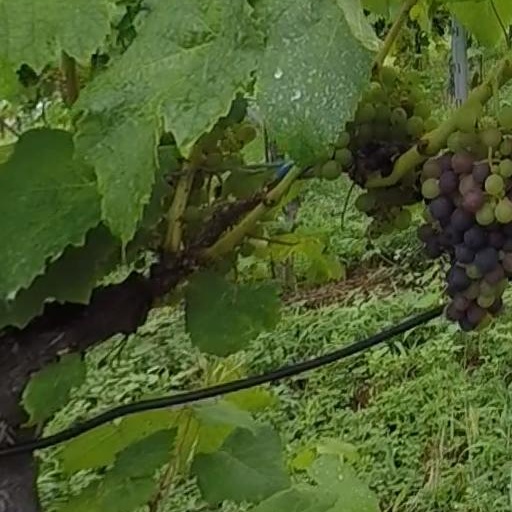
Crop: grape